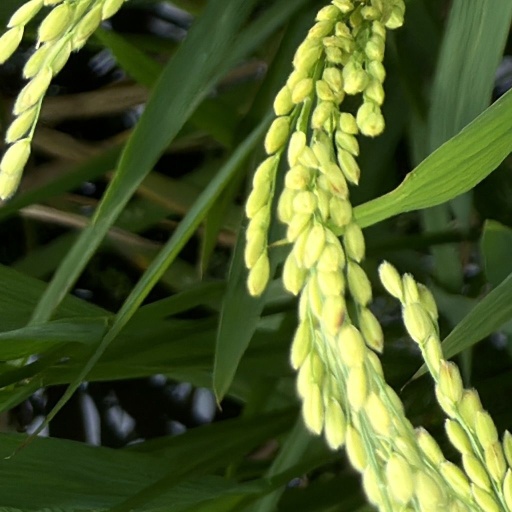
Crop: rice